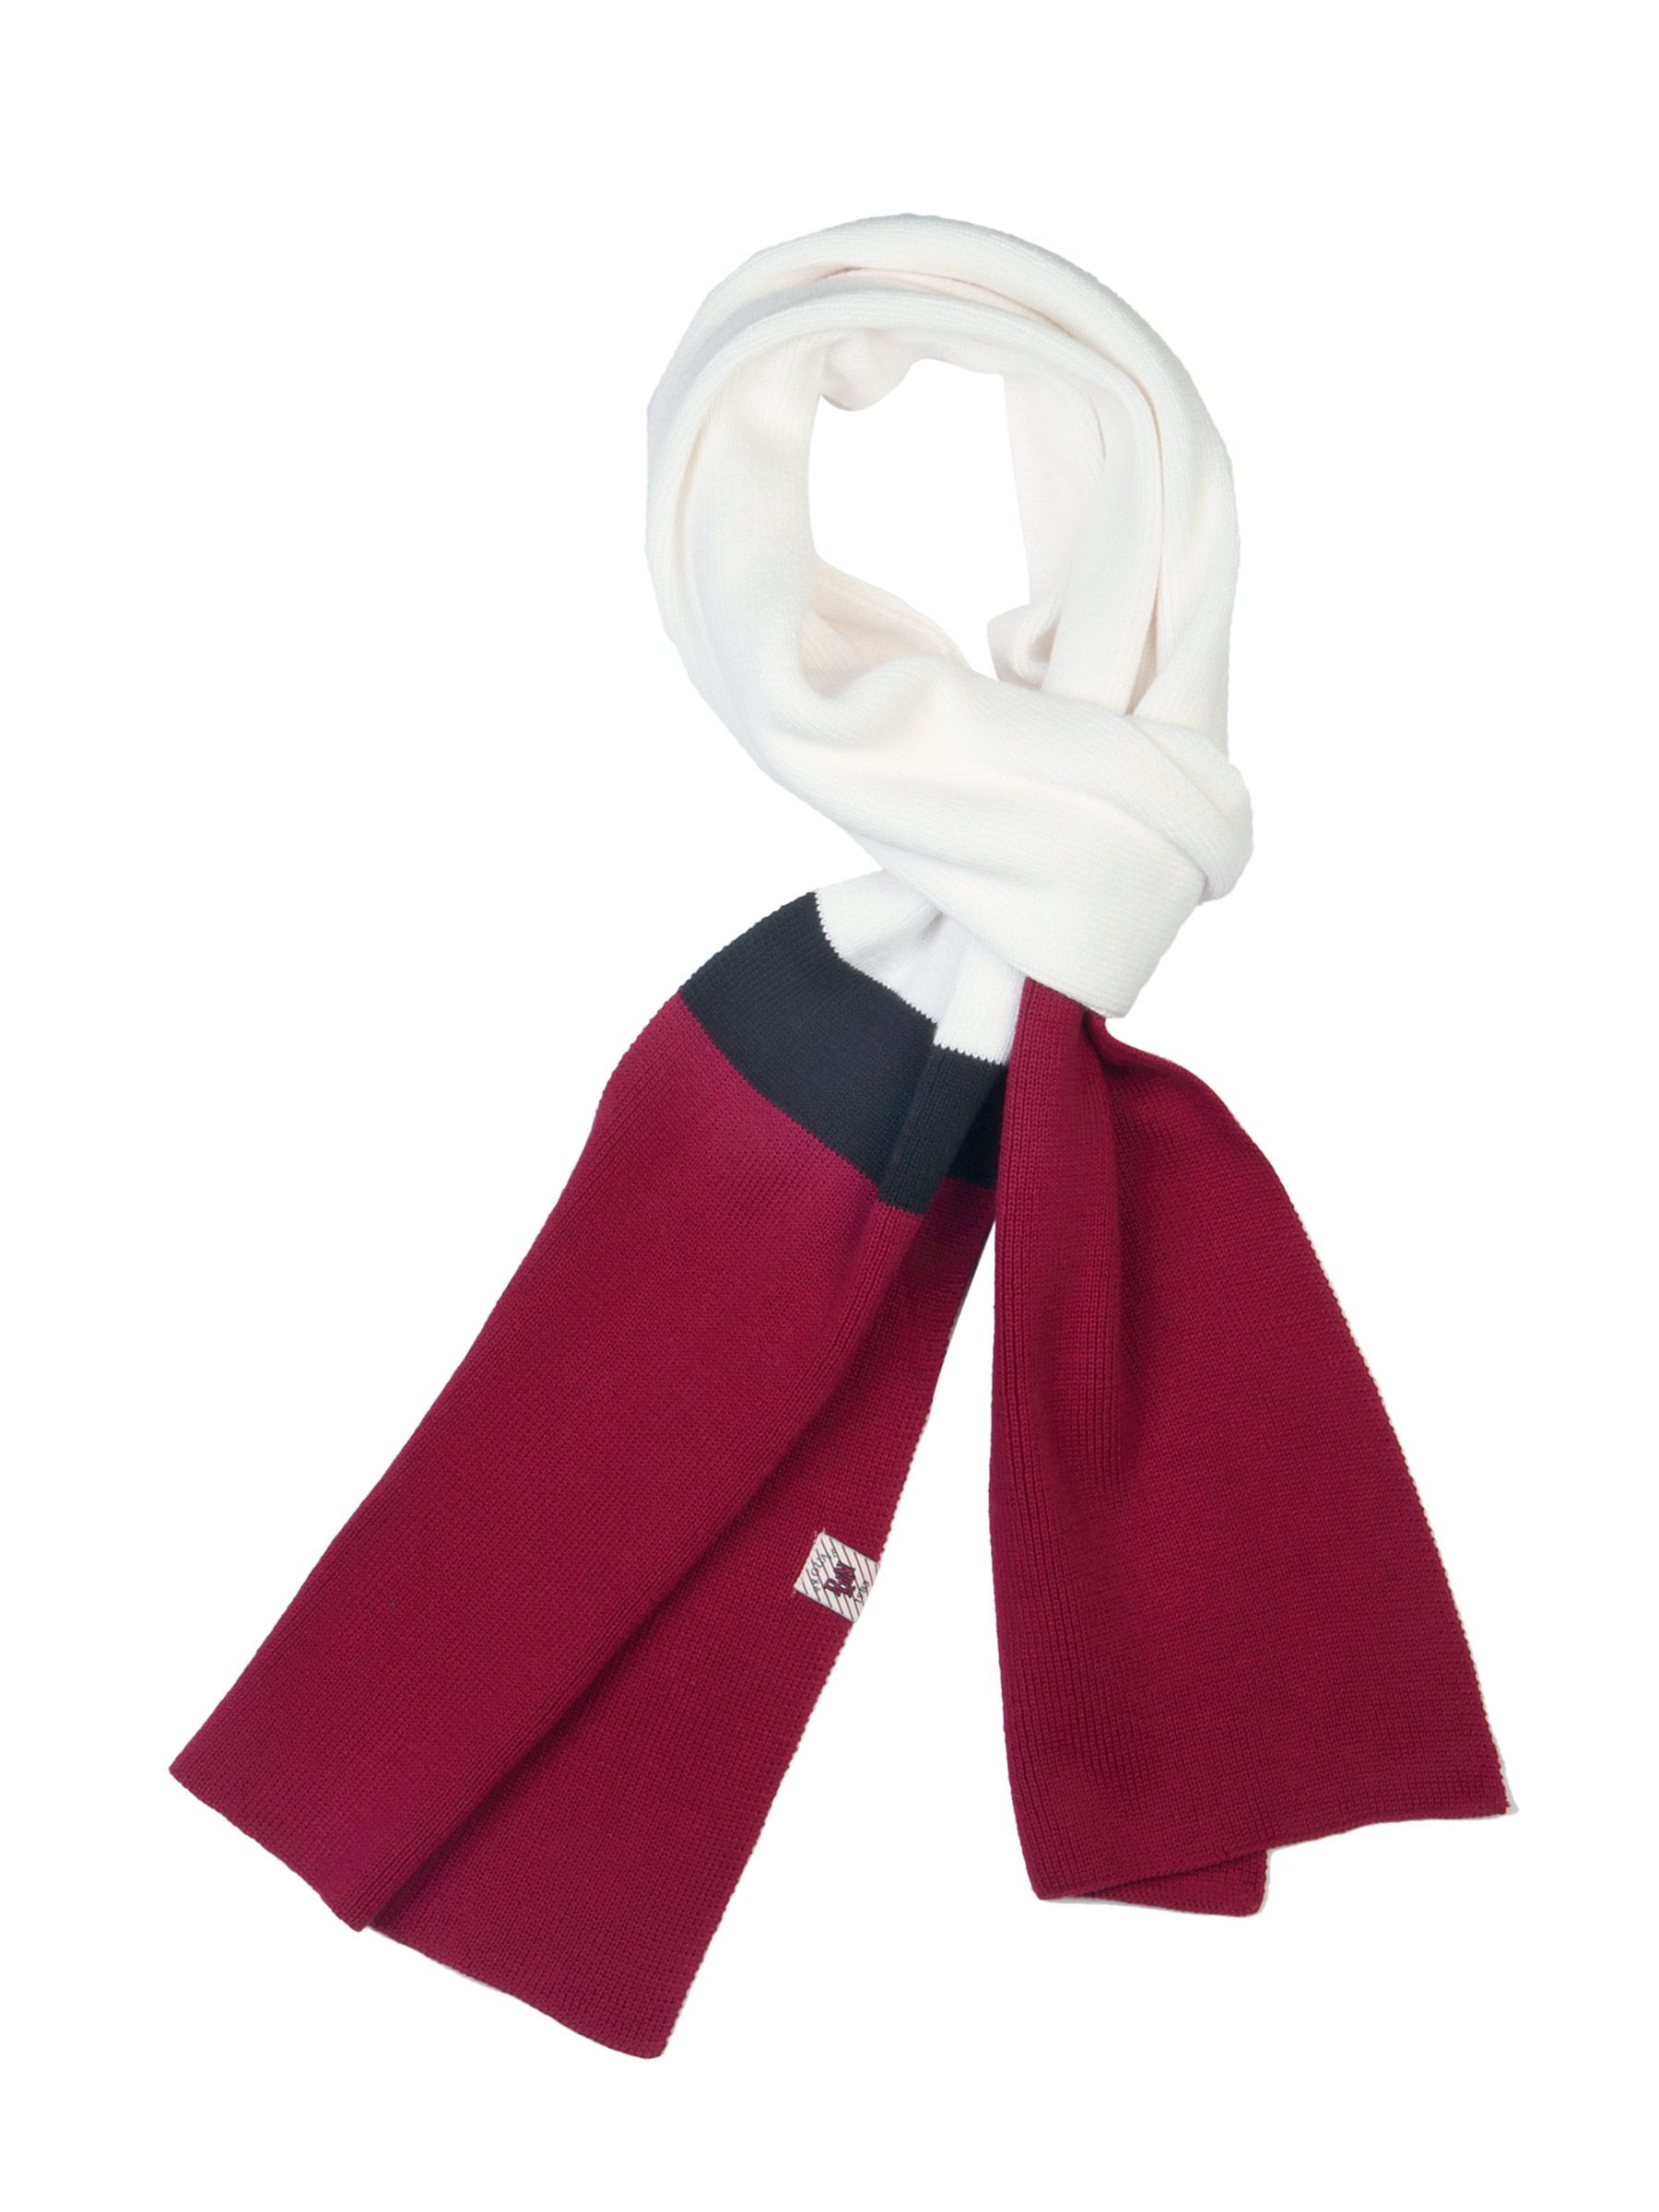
Proline White & Maroon Colourblocked Muffler
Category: Accessories / Mufflers / Mufflers
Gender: Men
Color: White
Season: Summer 2016
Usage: Casual